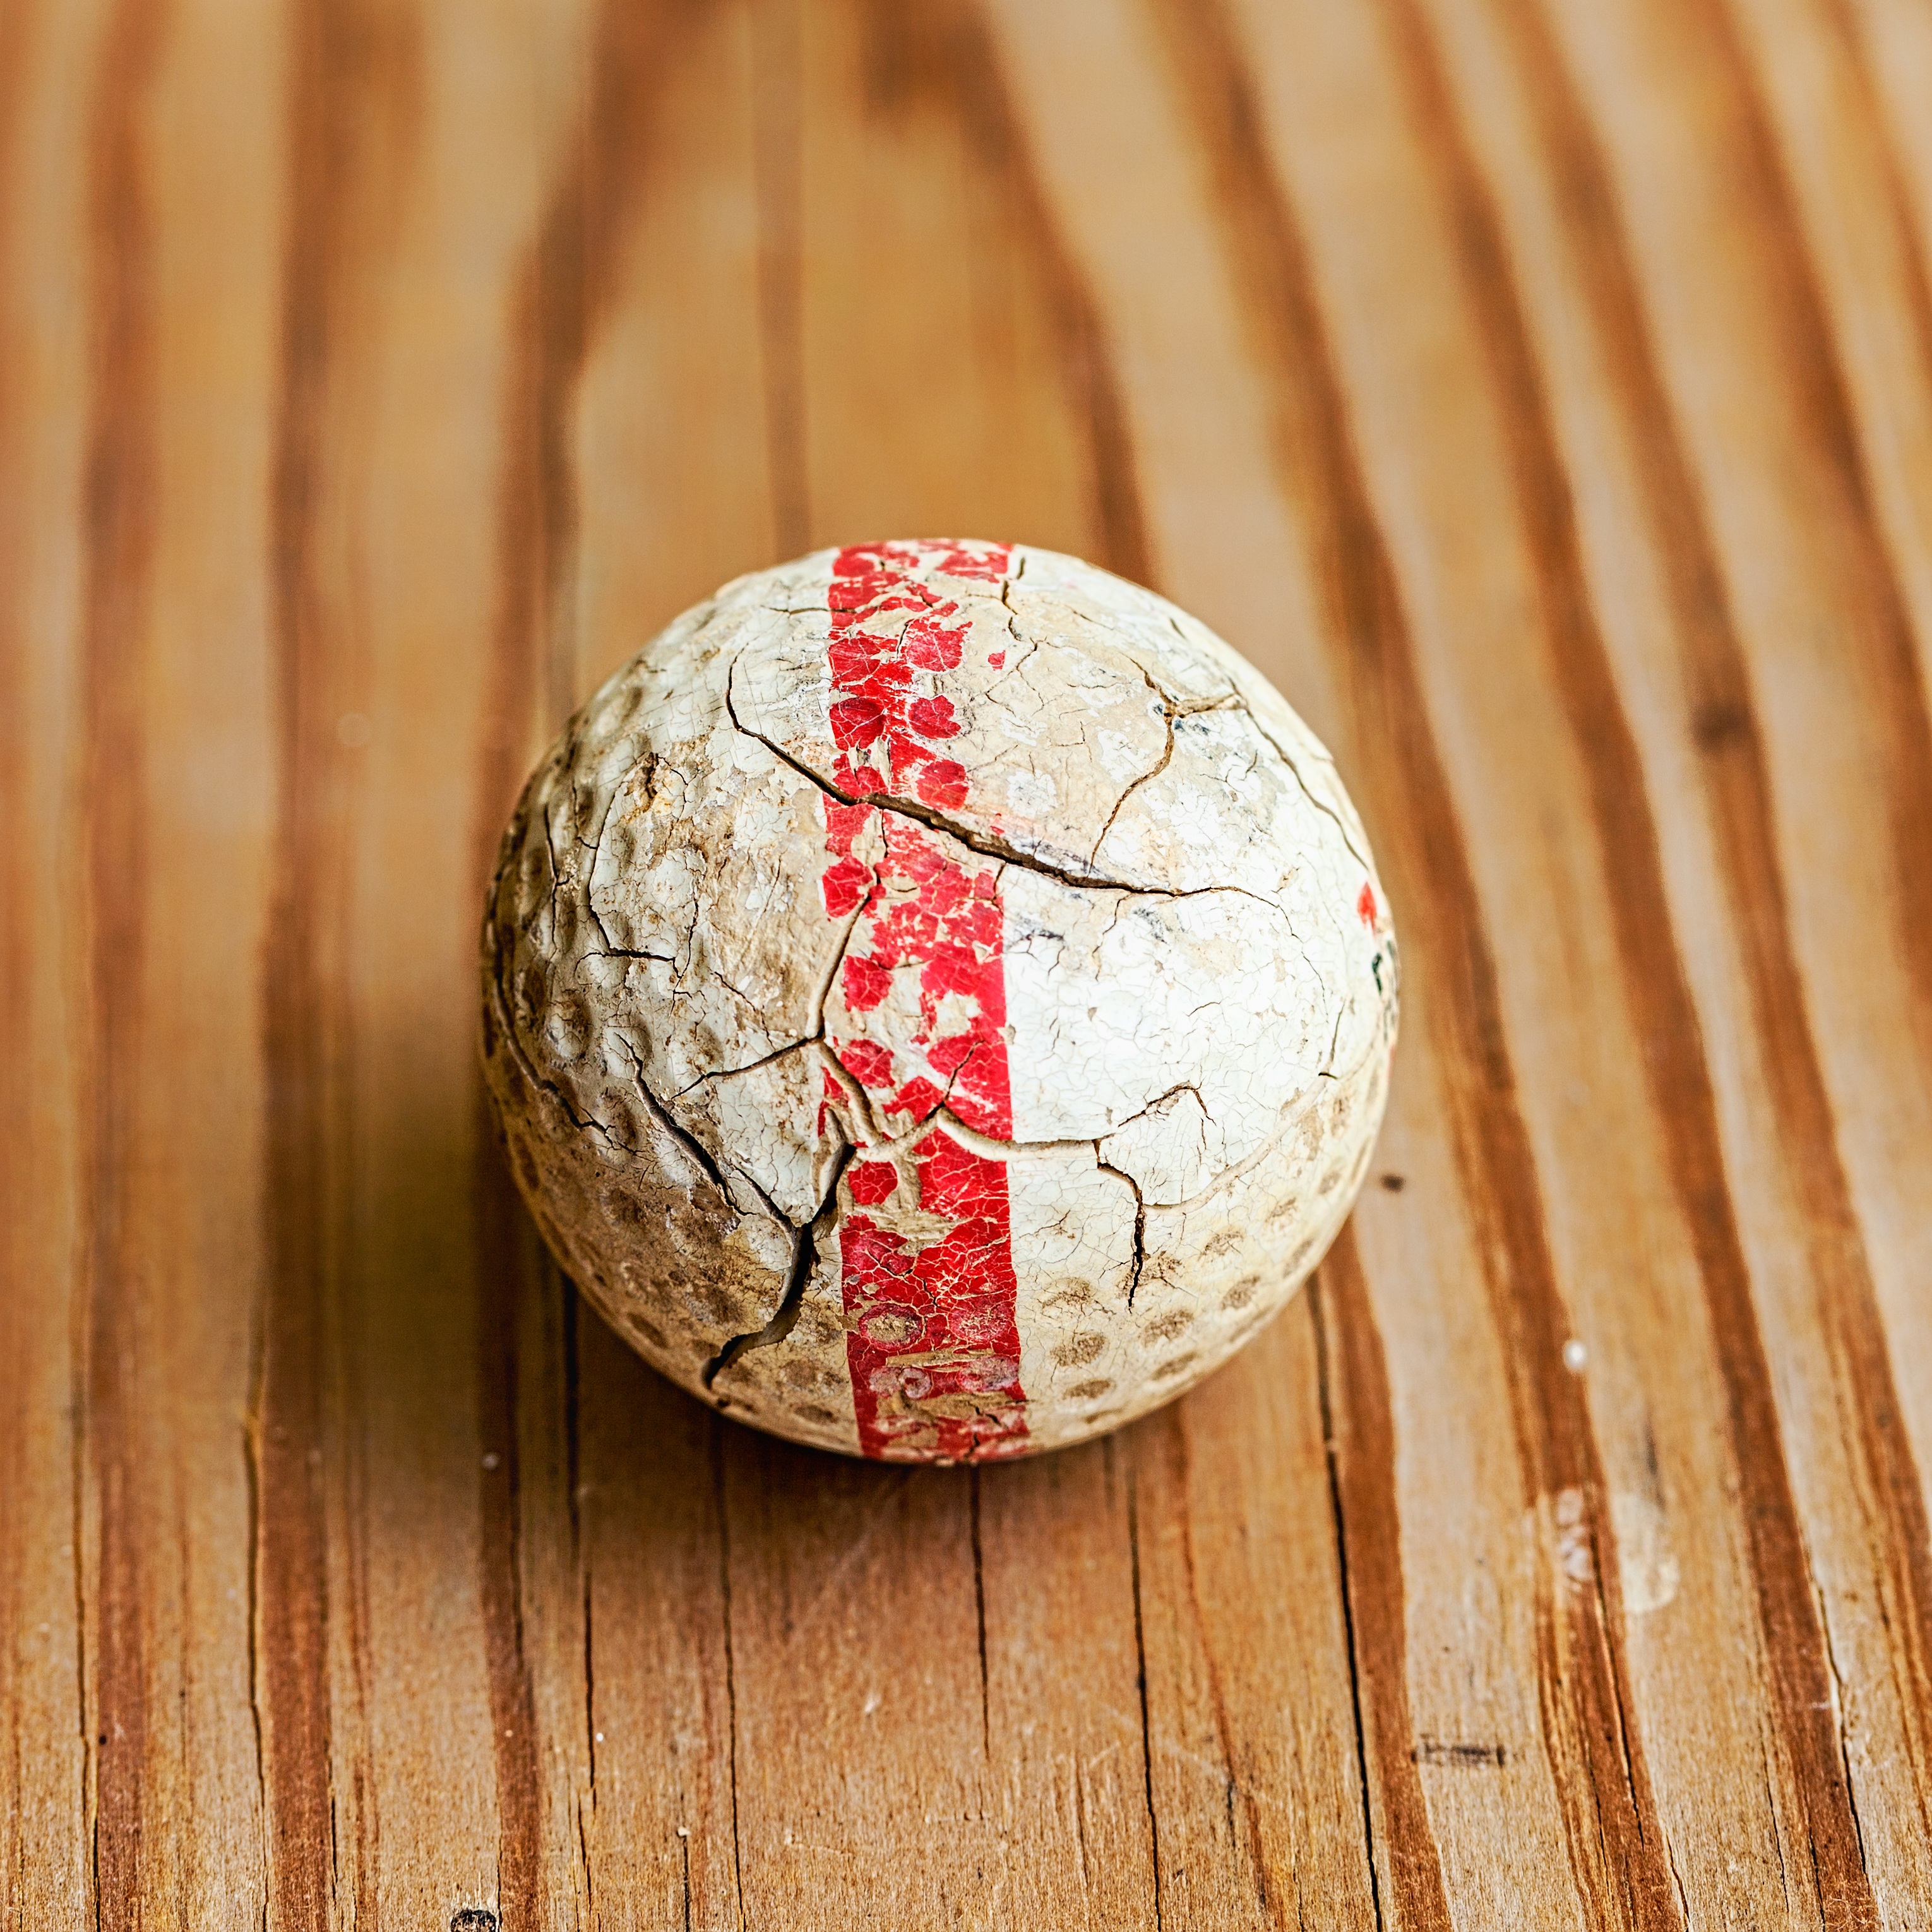
wood, old, food, red, produce, stripe, golf, cracked, close up, golf ball, worn, ball, carving, shape, aged